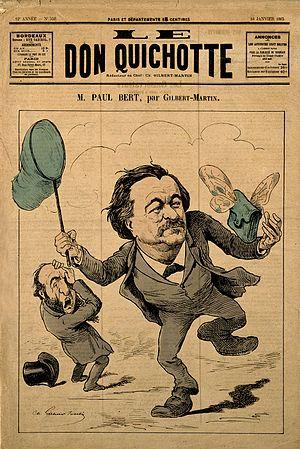
Le Don Quichotte est un hebdomadaire satirique français qui est paru de 1874 à 1893. Créé par Charles Gilbert-Martin, qui en était rédacteur en chef et dessinateur unique, il défendait les idées républicaines.
Charles Gilbert-Martin, né le 26 août 1839 à Pleine-Selve, et mort le 21 juillet 1905 à Saint-Thomas-de-Conac, est un caricaturiste et journaliste français.